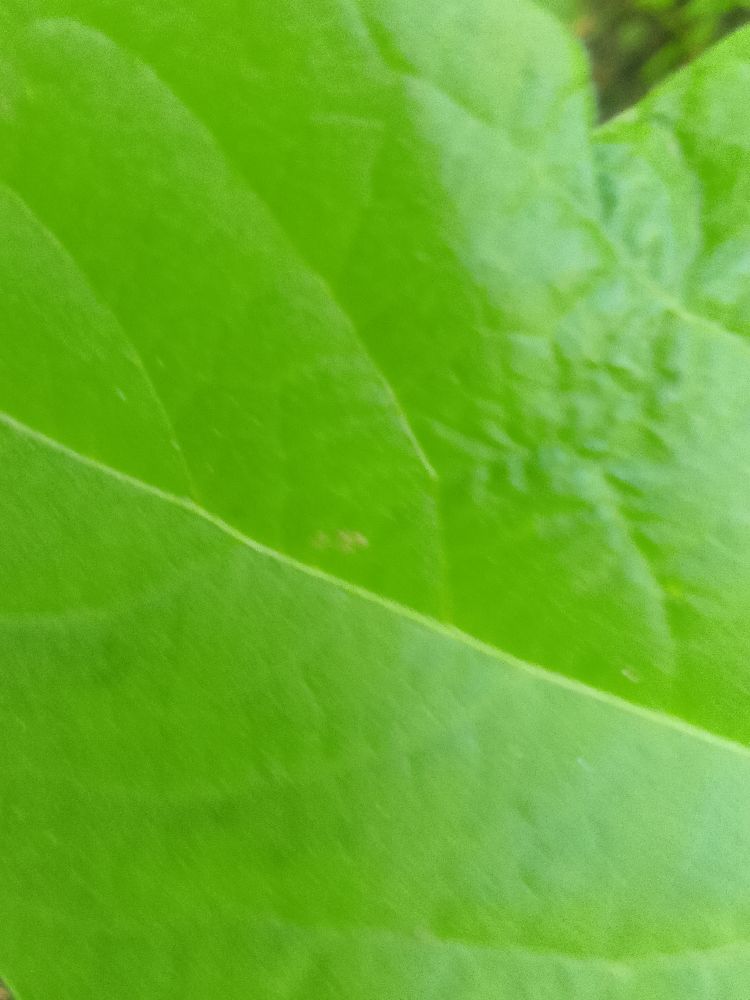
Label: healthy